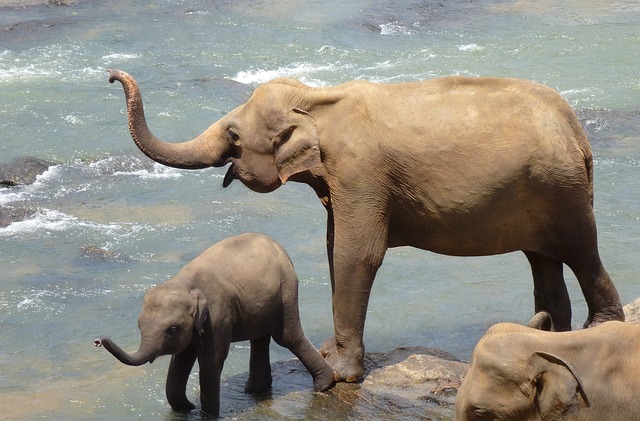
Label: elefante